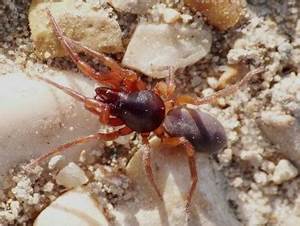
Label: spider